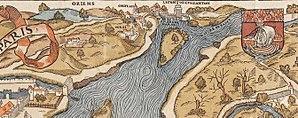
Bercy sur le planTruschet et Hoyau dit plan de Bâle
Bercy est une ancienne commune de l'ancien département de la Seine qui a existé de 1790 à 1859 avant son incorporation au territoire de la ville de Paris.